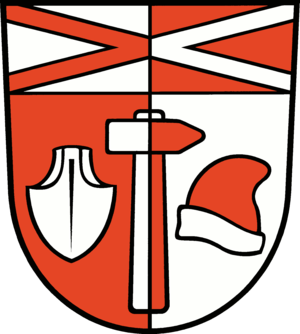
Karstädt est une commune allemande de l'arrondissement de Prignitz, Land de Brandebourg.